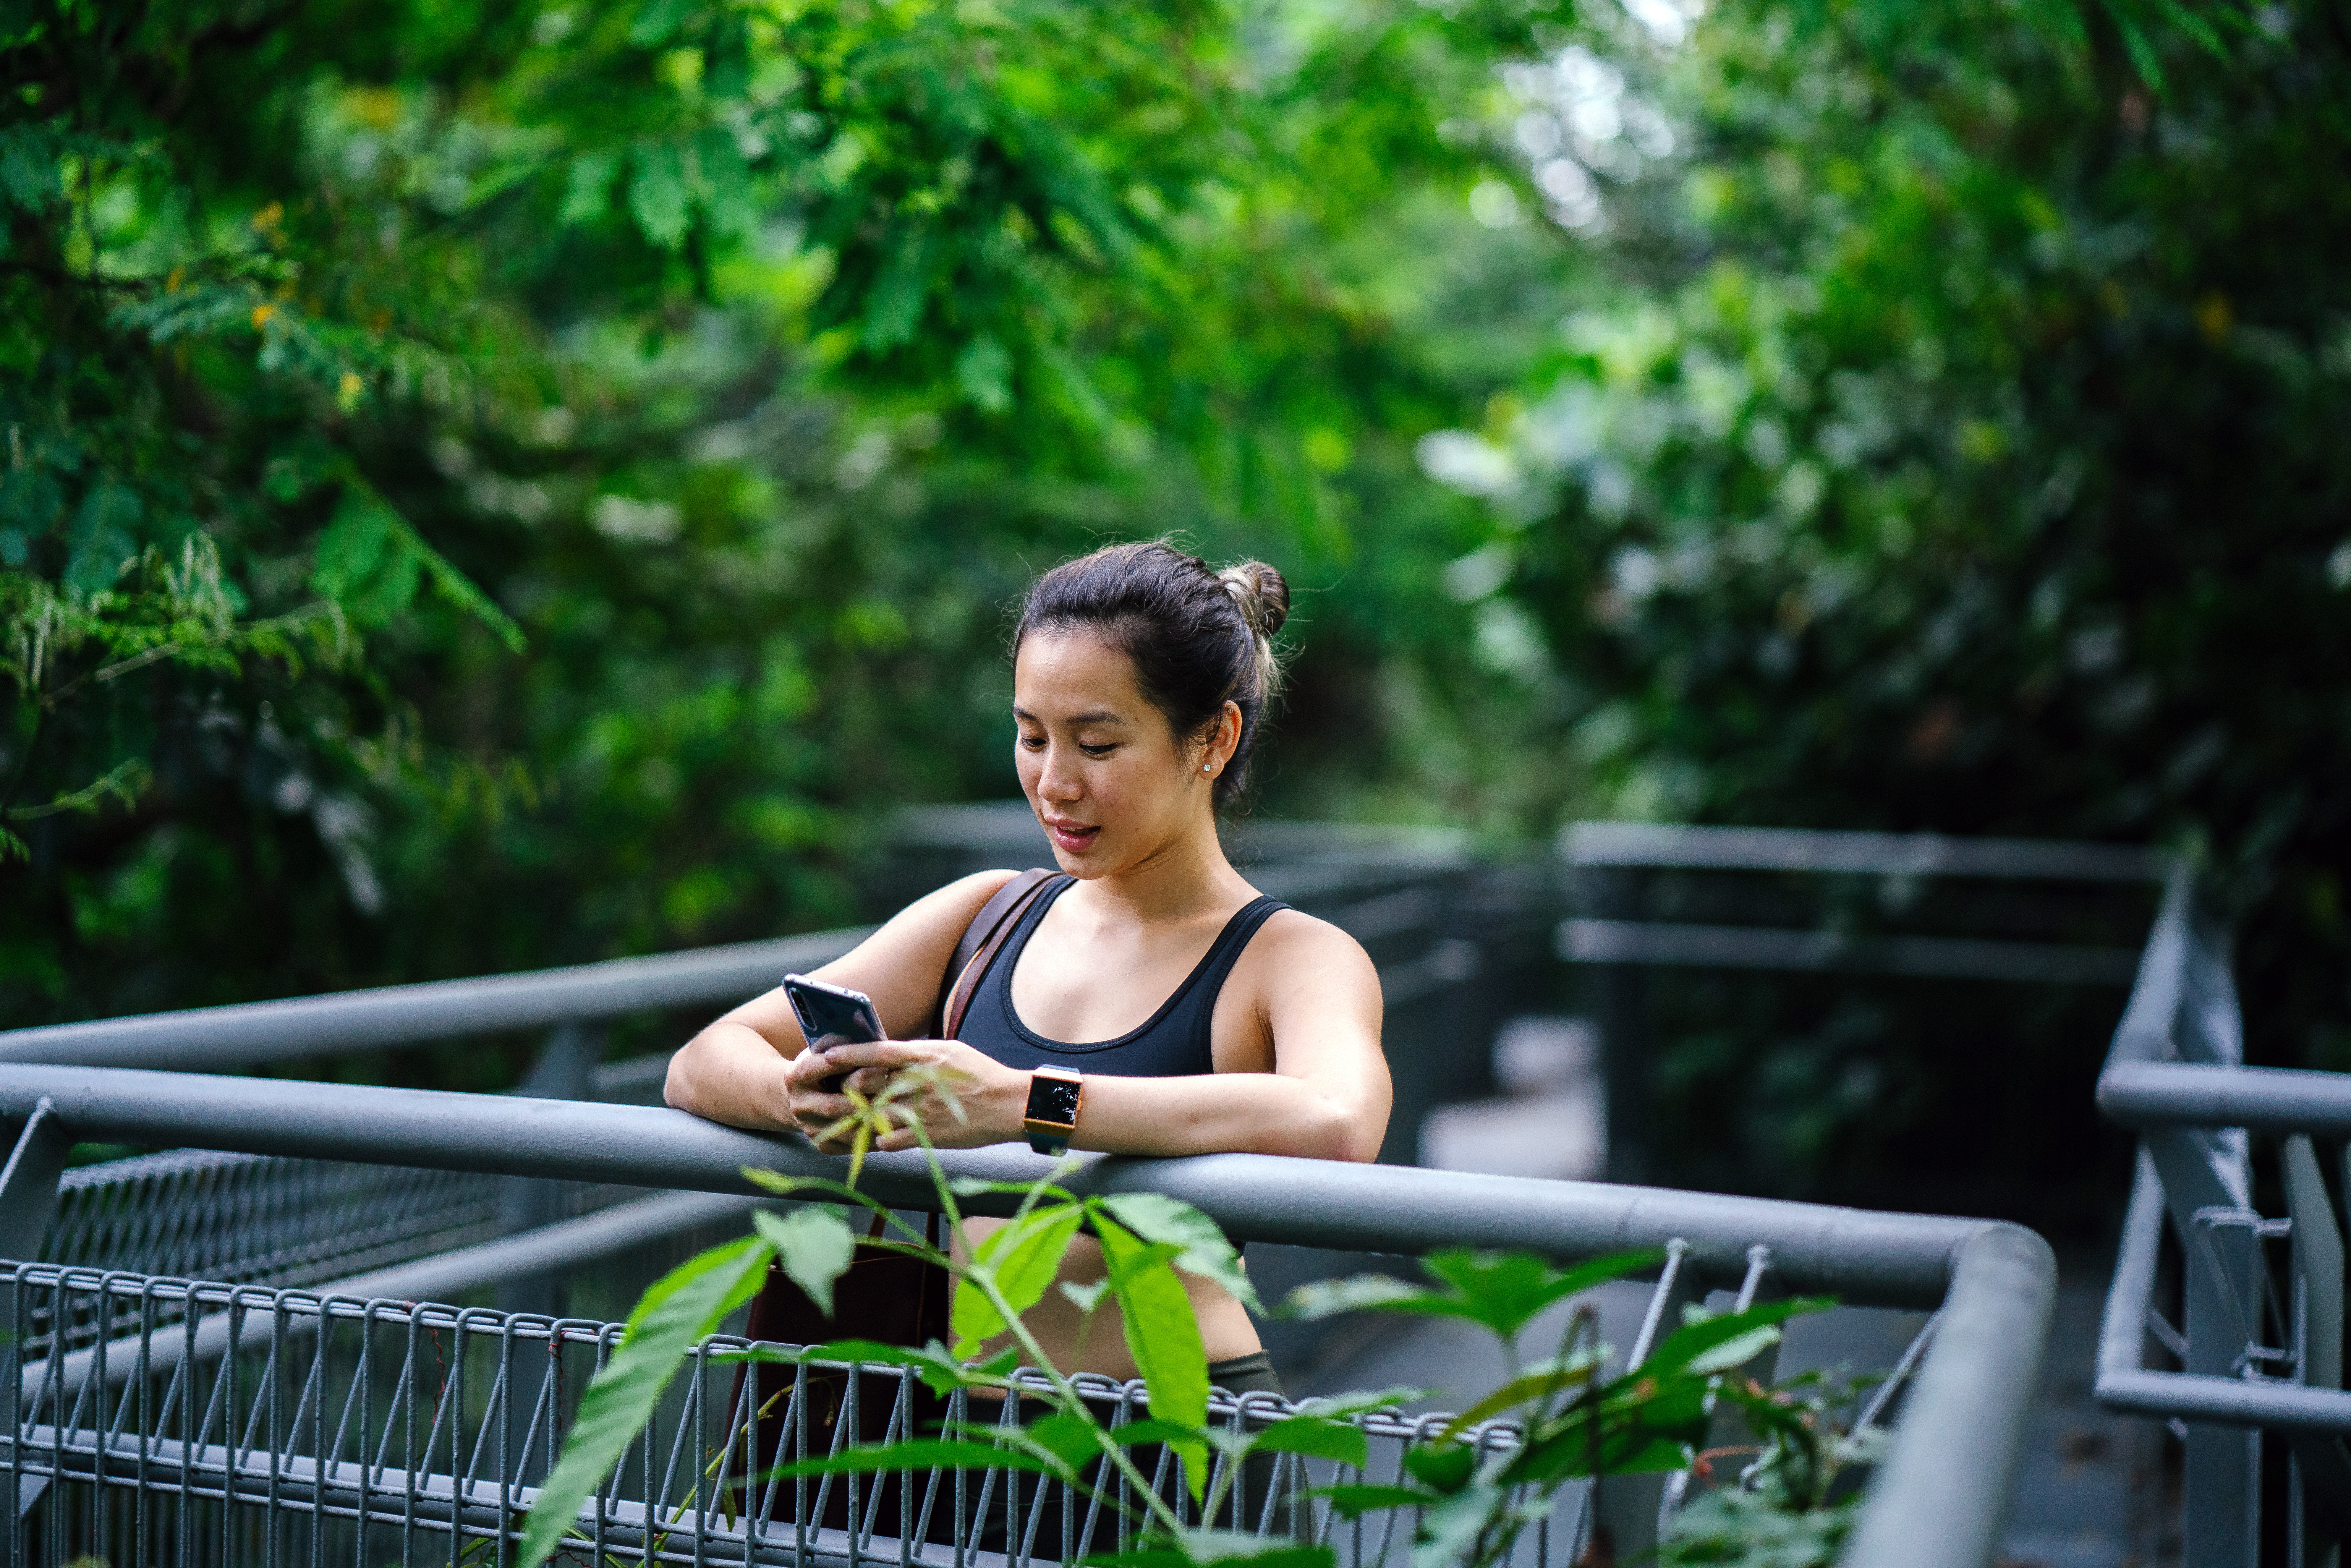
green, natural environment, leisure, botany, water, tree, vacation, summer, jungle, photography, plant, sitting, tourism, recreation, rainforest, happy, garden, vehicle, forest, park